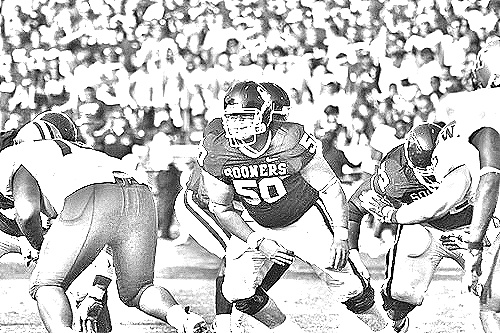
Portrait style: Sketch Portrait